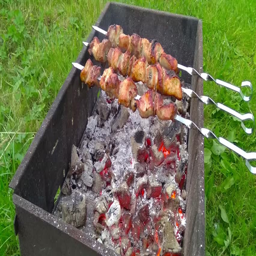
a man is cooking barbecue on skewers in the open air .